Zemaitis Guitars

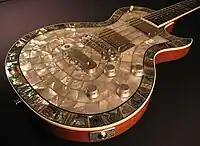
Pearl front guitar

Zemaitis' characteristic metal front guitar was designed to reduce the humming of his electric guitars. His first metal-front was made for Tony McPhee, of The Groundhogs in the late 1960s. Inspiration for metal-fronts came for his observation of Fender guitars, which he considered to have design faults relating to the position of the pickups in relation to the strings. Zemaitis took the model from a radio magazine, where he noted that every unit had a metal chassis with the components mounted on it. Applying that principle to his guitar, he produced the first metal-front guitar.